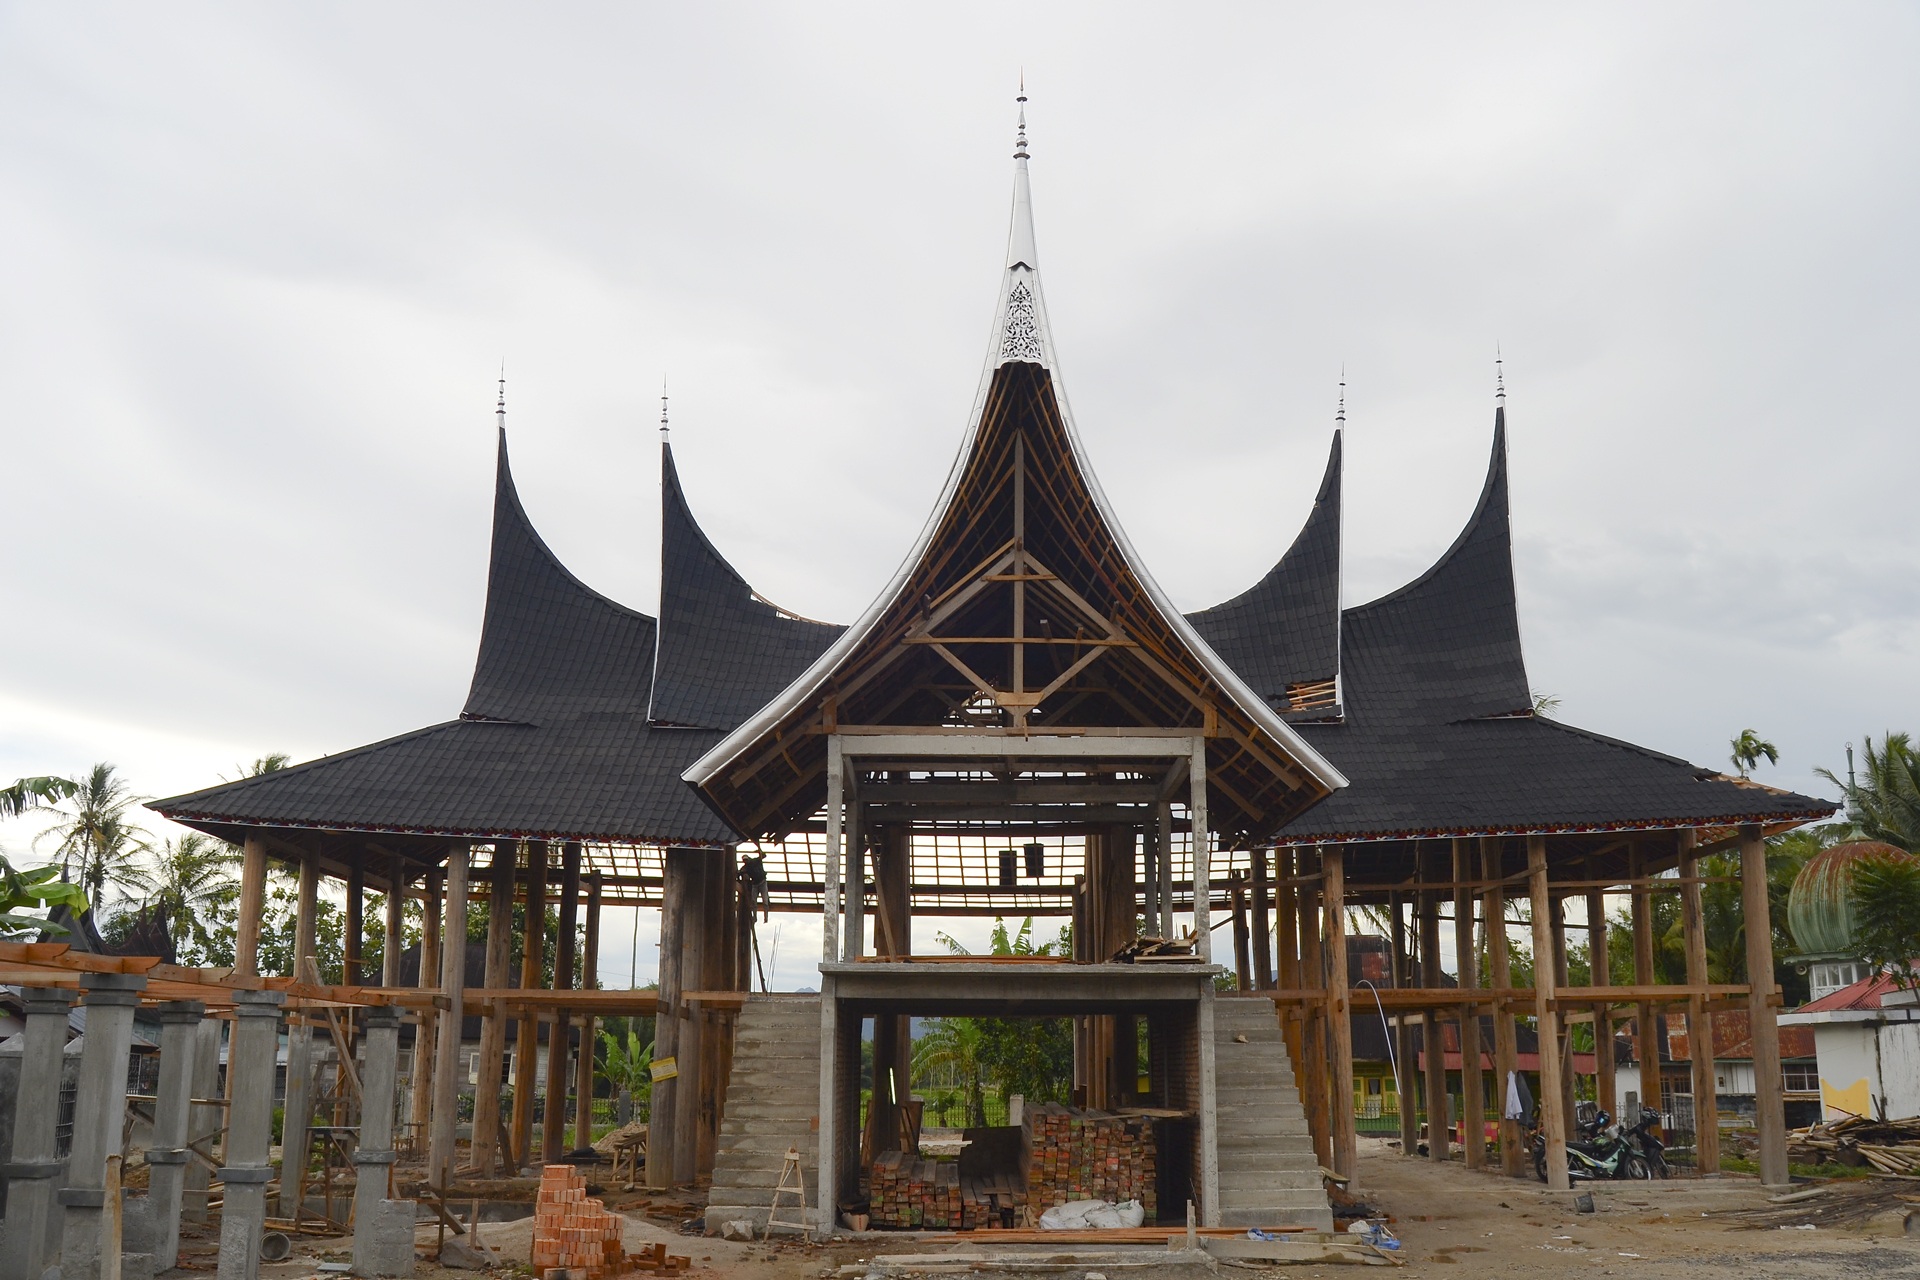
architecture, building, asian, tower, place of worship, temple, shrine, culture, indonesia, wat, minangkabau